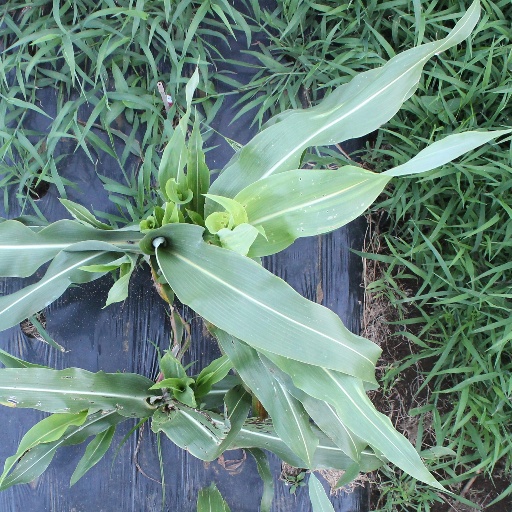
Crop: sorghum